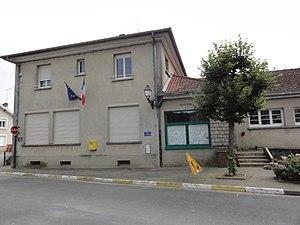
Beurey-sur-Saulx (Meuse) mairie
Beurey-sur-Saulx est une commune française située dans le département de la Meuse, en région Grand Est.